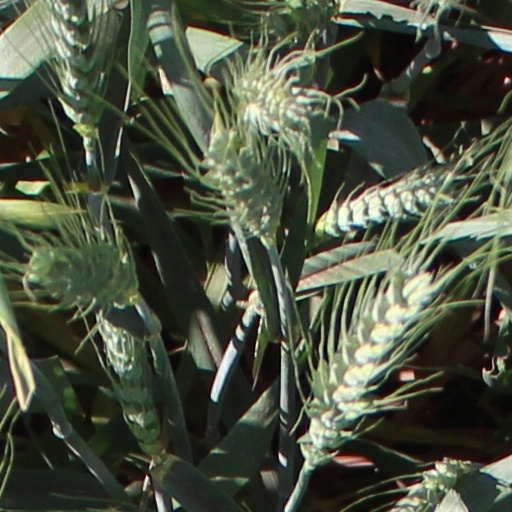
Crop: wheat